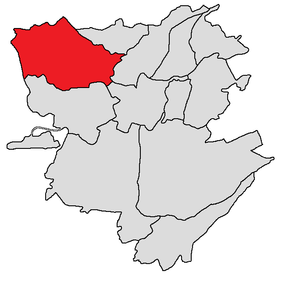
Ajapnyak ou Achapnyak est un des douze districts d'Erevan, la capitale de l'Arménie.